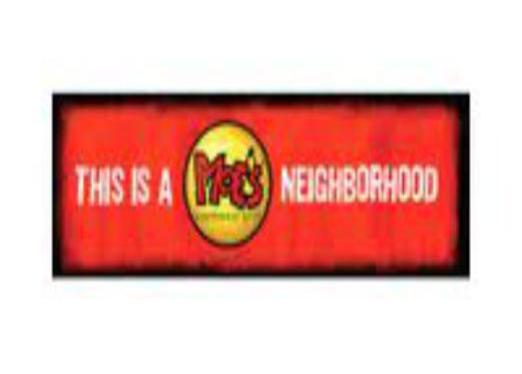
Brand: moe's southwest grill
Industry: Food